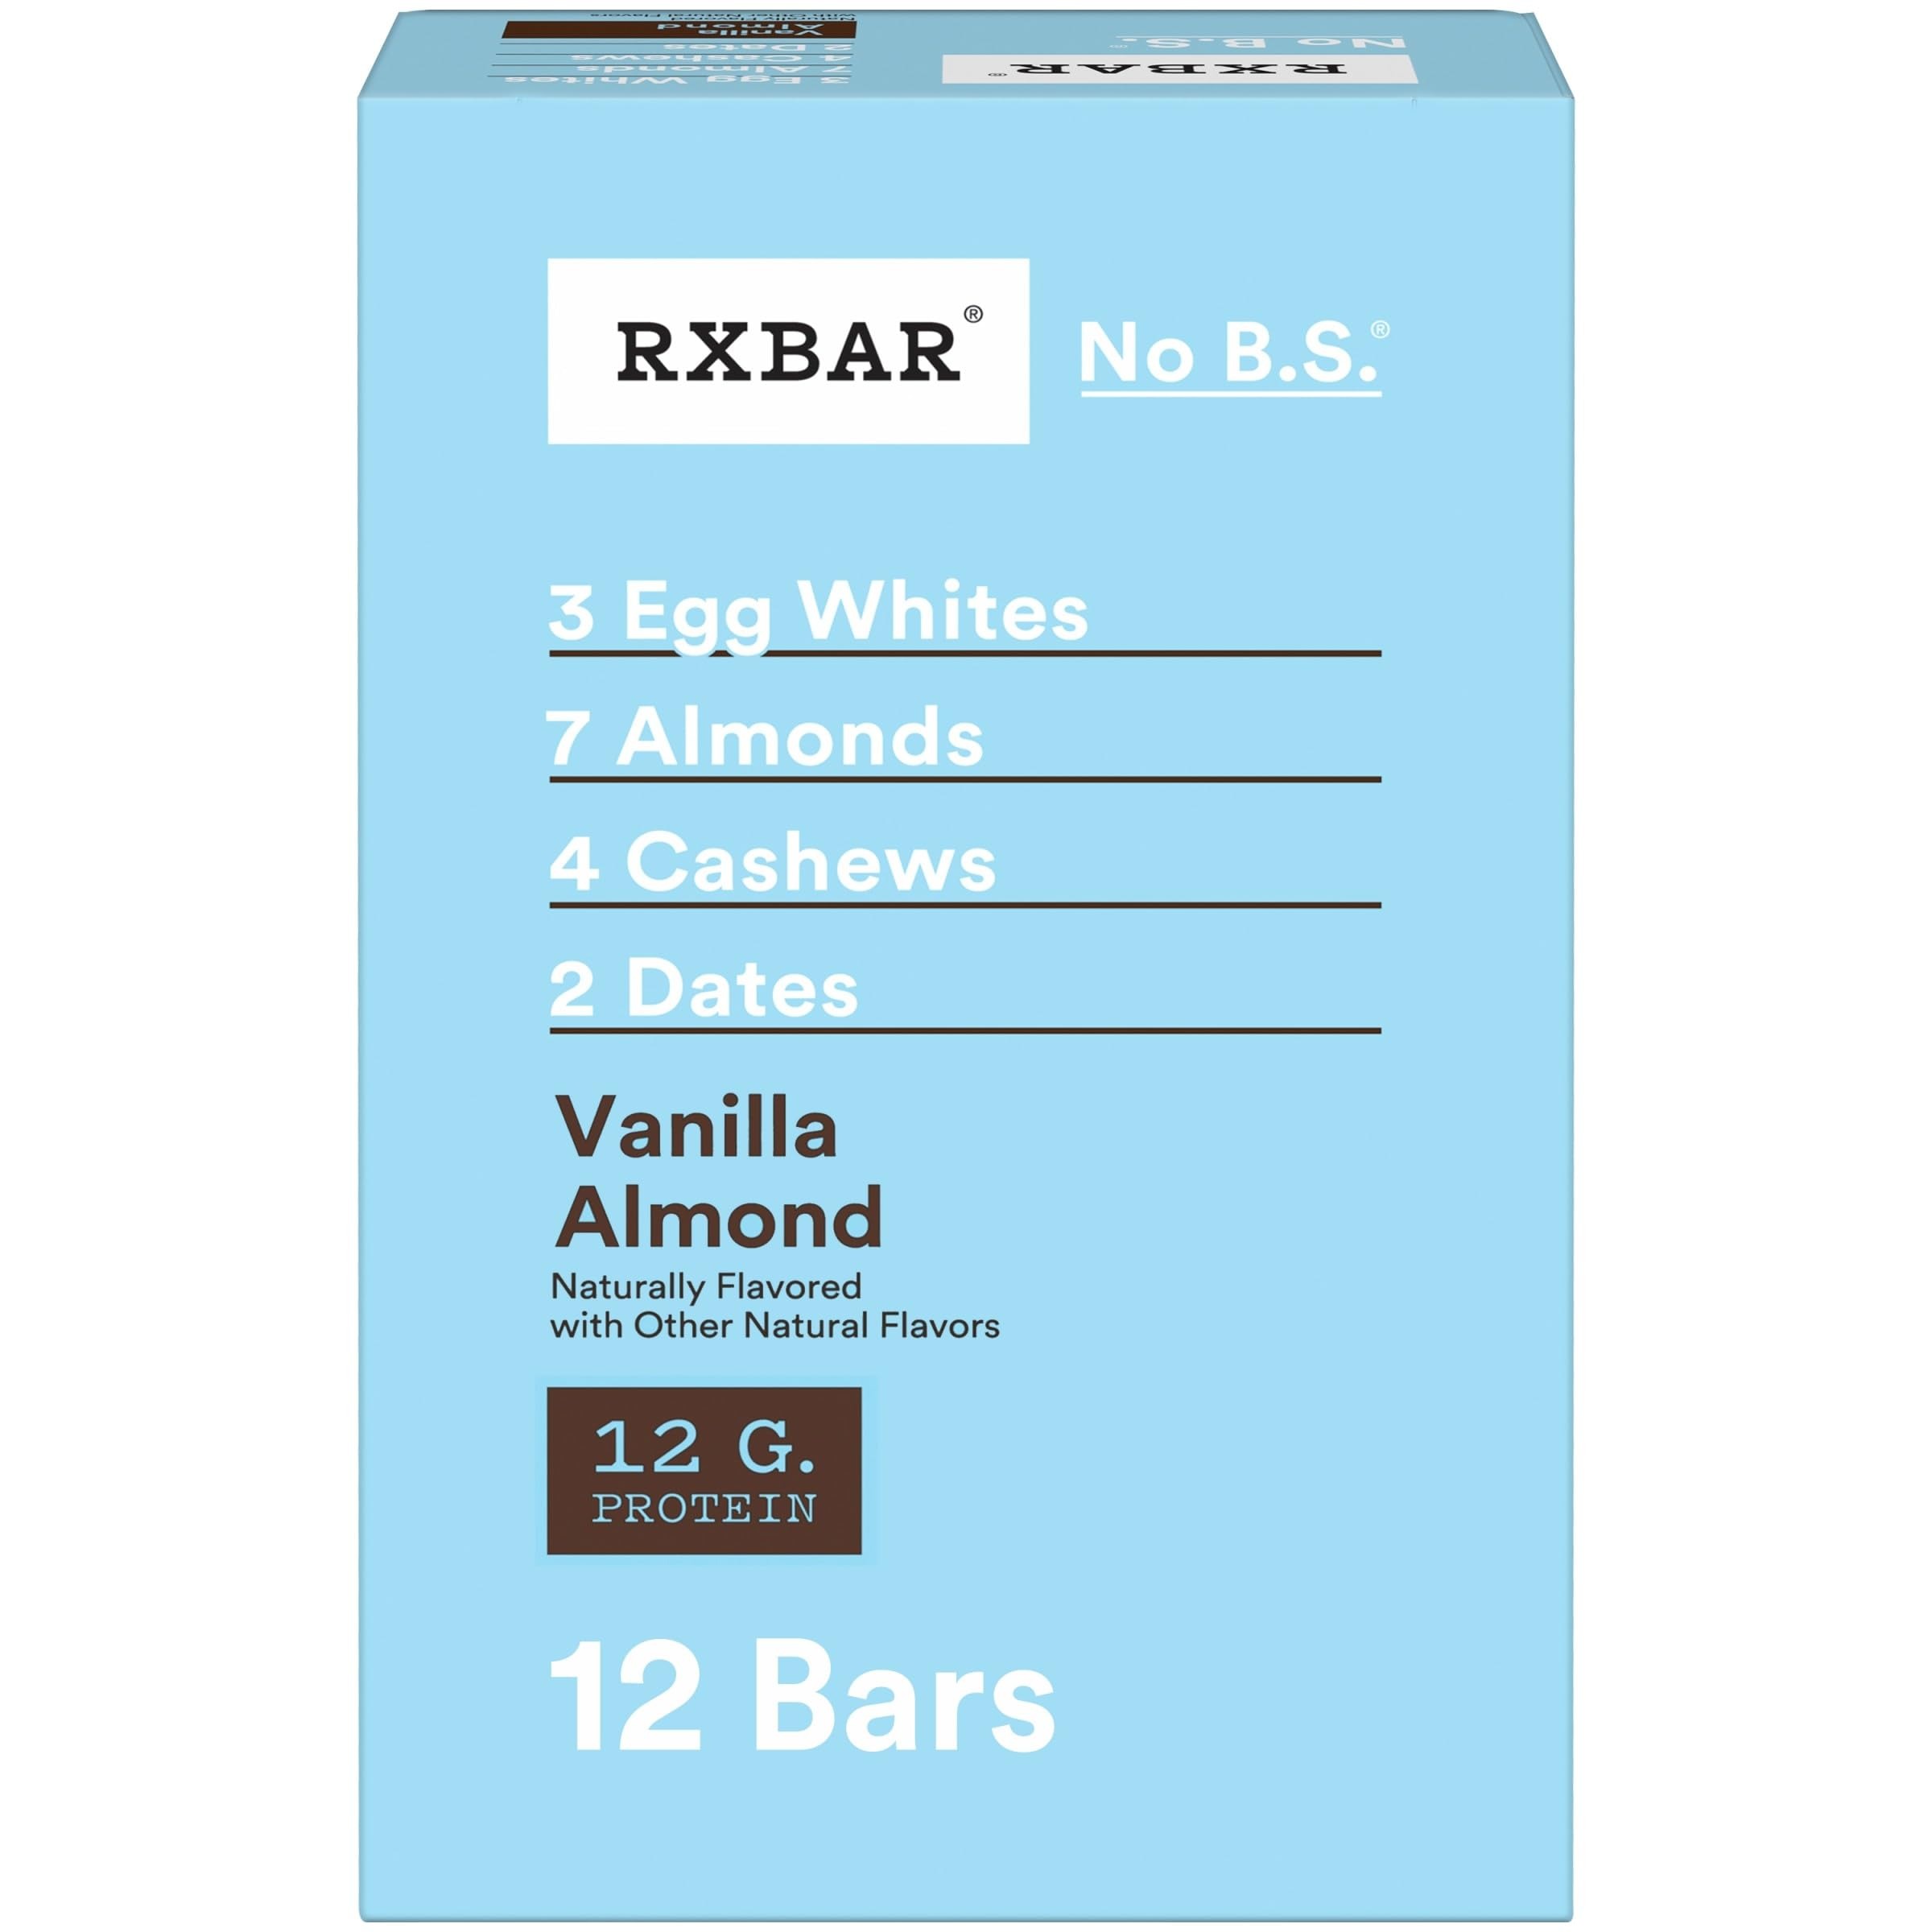
Item Name: RXBAR Protein Bar, Vanilla Almond, 12g Protein
Bullet Point 1: Tapered entry enables socket to easily seat on a damaged fastener
Bullet Point 2: Dual sized sockets designed to work with both SAE and metric fasteners
Bullet Point 3: Square drive with hex base for use with impact gun, ratchet, wrench, or pliers
Value: 22.0
Unit: Ounce

Price: 35.115